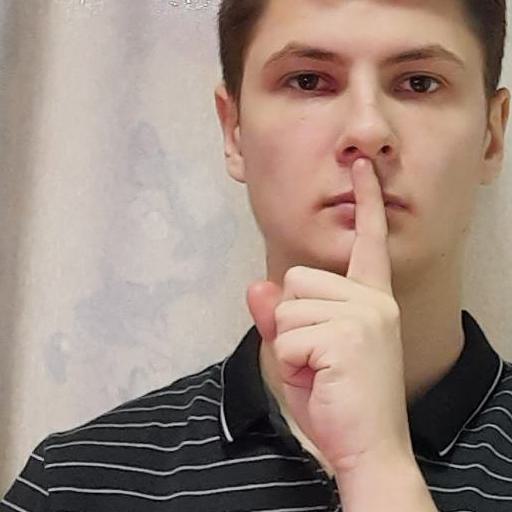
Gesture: mute